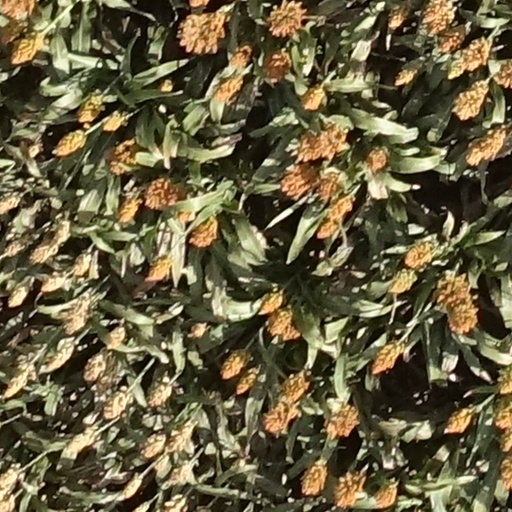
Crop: sorghum